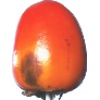
Label: Kaki 1